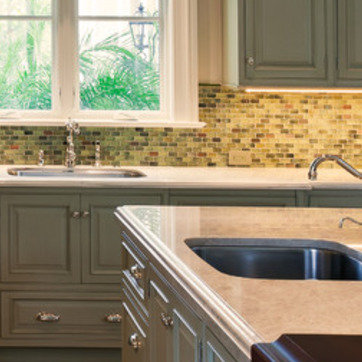
Material: polishedstone